Peal

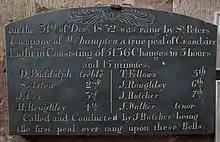
Peal board in St Michael and All Angels' church, Penkridge, Staffordshire, recording the first peal on the new bells in 1832

In campanology (bell ringing), a peal is the special name given to a specific type of performance of change ringing which meets certain exacting conditions for duration, complexity and quality.